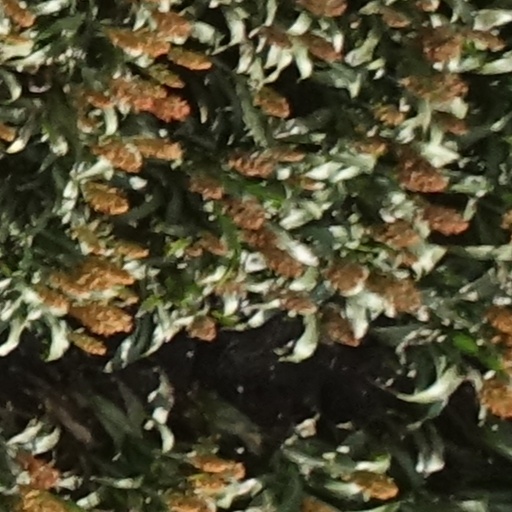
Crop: sorghum